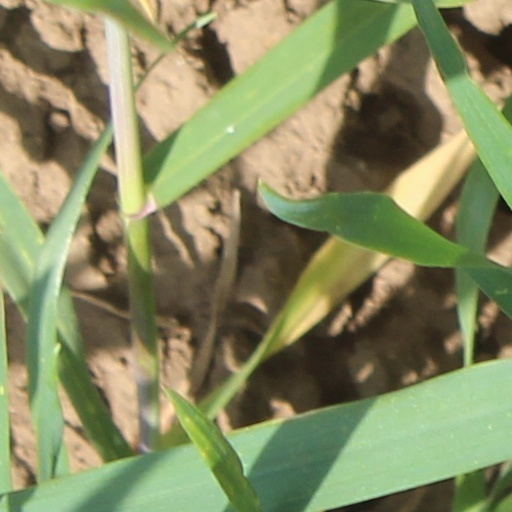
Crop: wheat